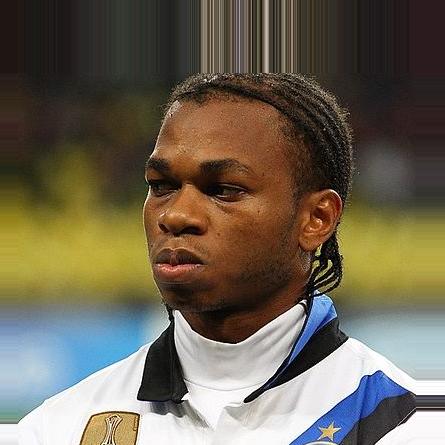
Age: 17